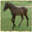
Label: horse